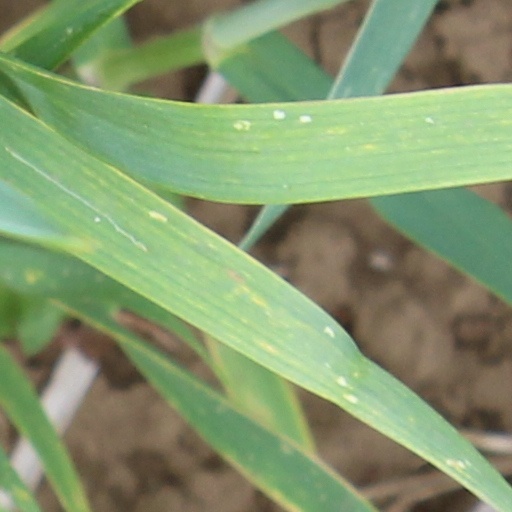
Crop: wheat